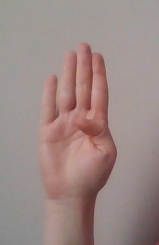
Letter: kaaf